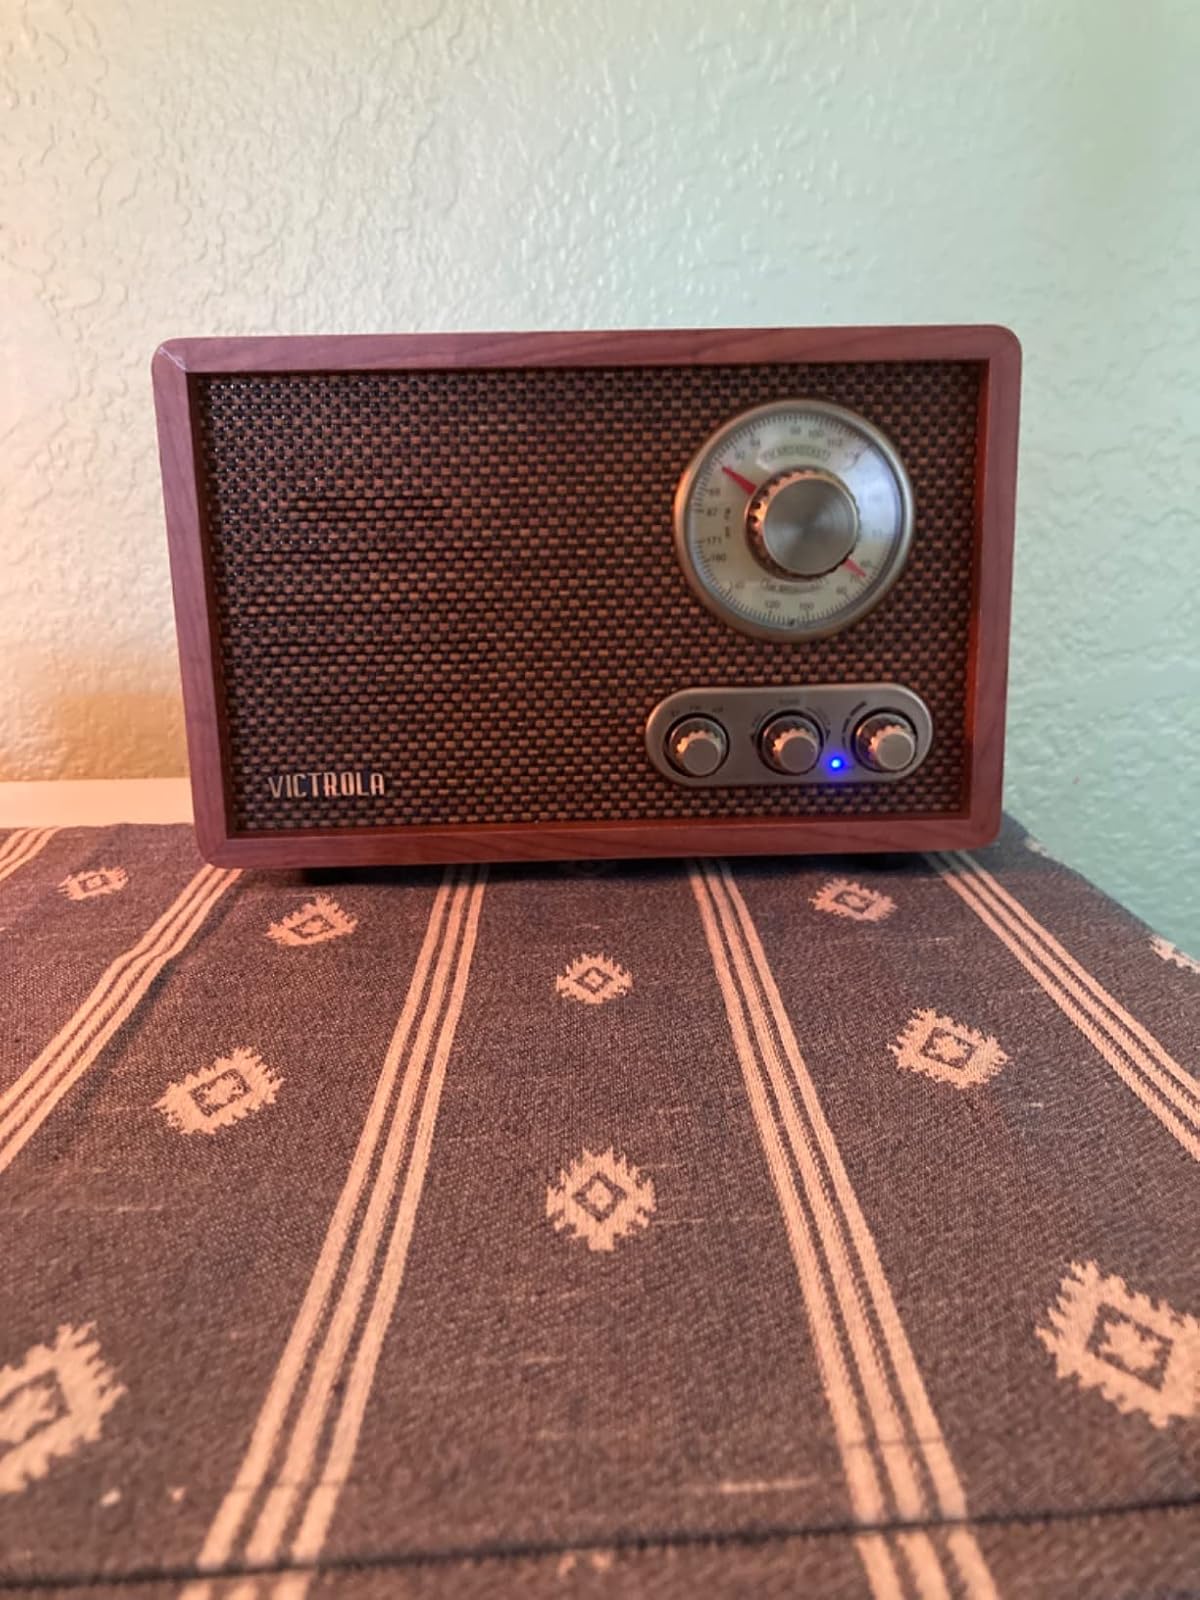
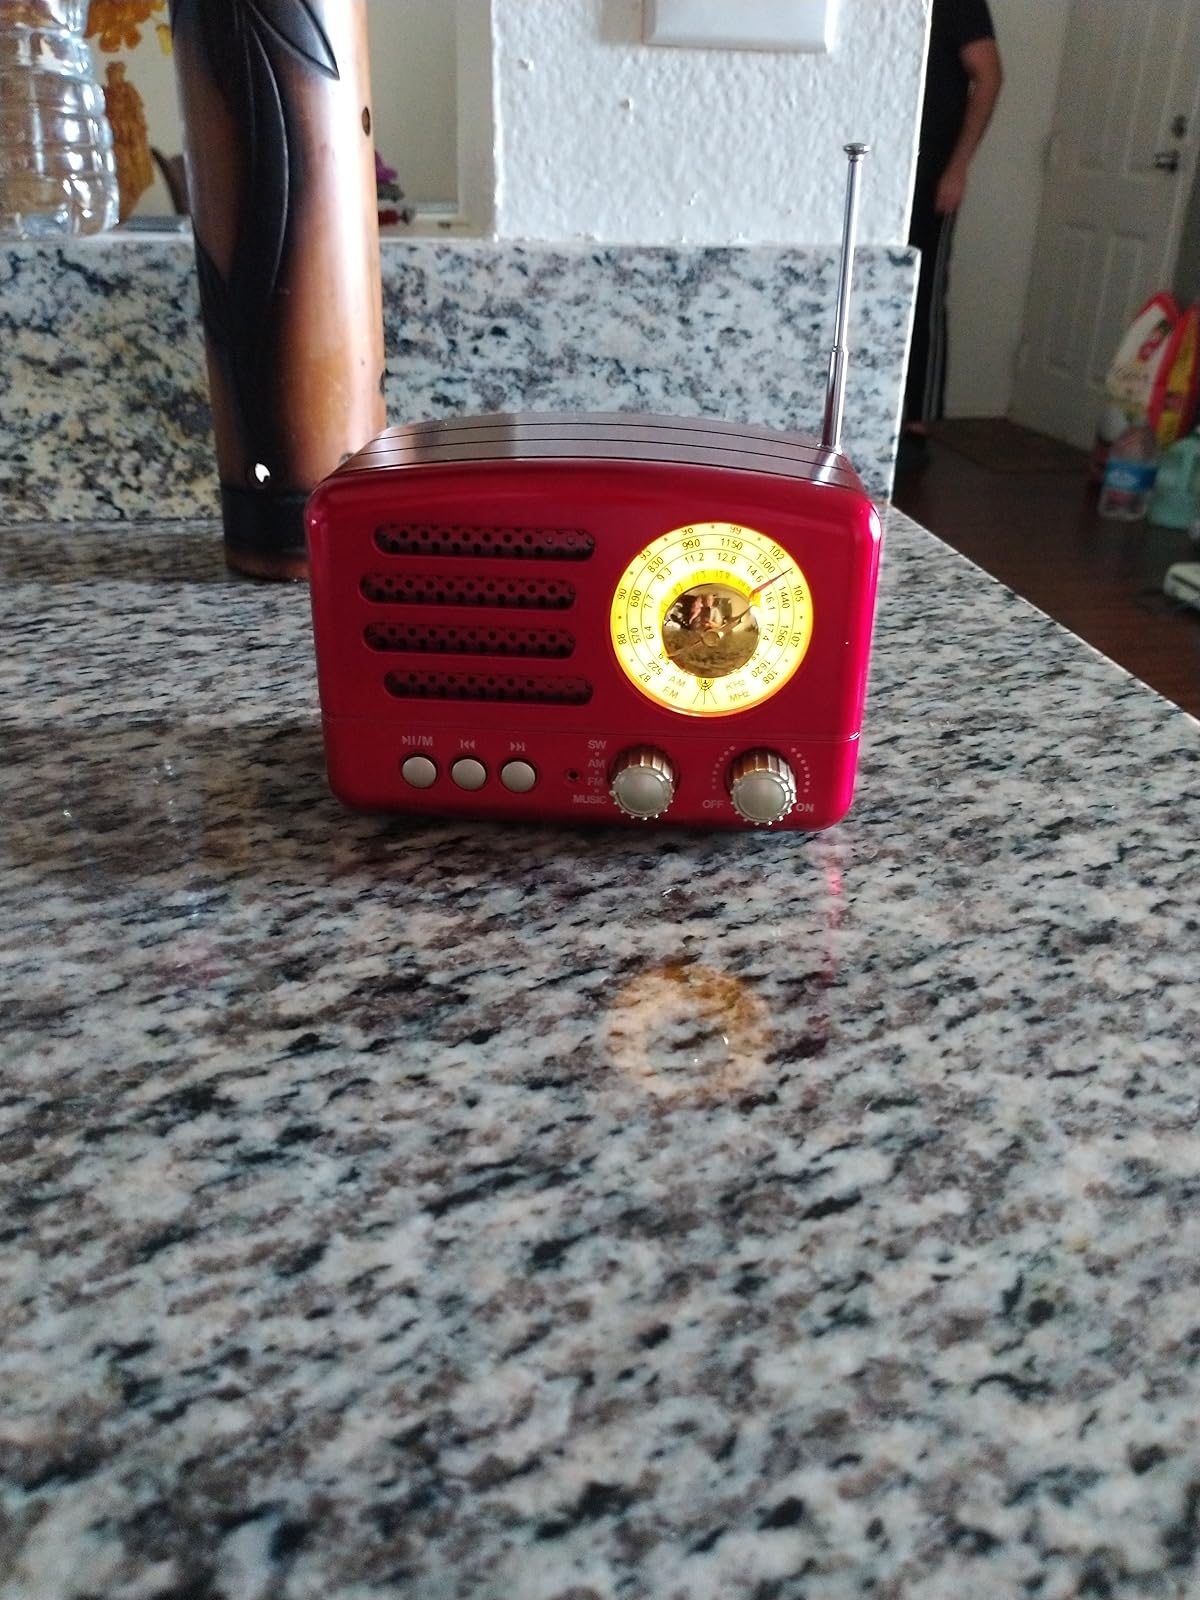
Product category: radio
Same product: no